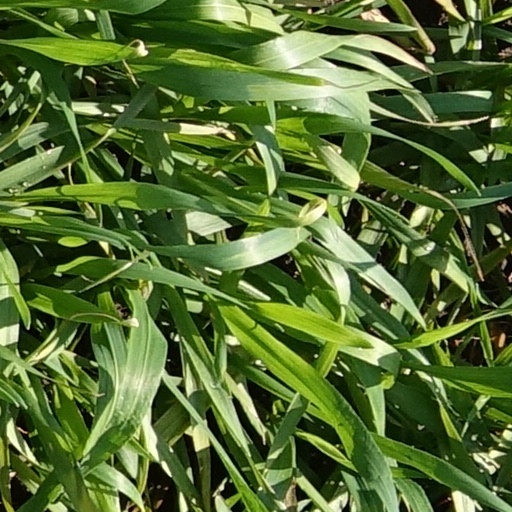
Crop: wheat